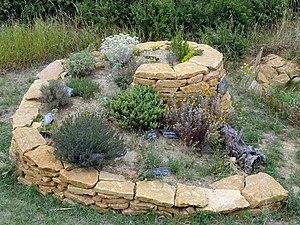
Spirale de plantes aromatiques construite à l'Ecocentre du Lyonnais. Association ARTHROPOLOGIA
Une spirale d'aromatiques est une plate-bande en trois dimensions pour la culture des herbes aromatiques. La spirale d'aromatiques est un exemple de conception permaculturelle. Sa construction permet de répondre, sur un minimum d'espace, aux exigences climatiques des différentes plantes.